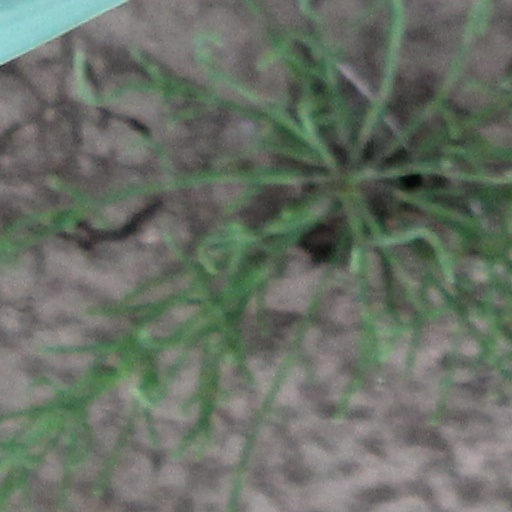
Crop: wheat